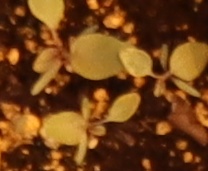
Label: Redroot Pigweed